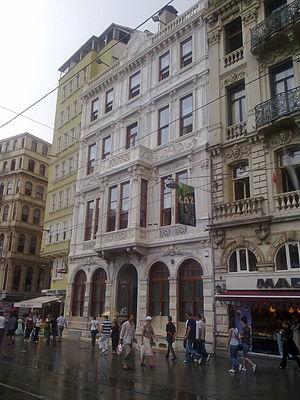
Musée de Galatasaray
Le musée de Galatasaray SK est un musée sportif turc. Situé à Istanbul et ouvert le 1ᵉʳ octobre 1905 par le fondateur du club Ali Sami Yen dans le quartier de Kalamış, il est la propriété du club de Galatasaray SK, sur lequel il est basé. Le club, étant le premier en termes de résultats de Turquie, possède plus de 380 millions de fans à travers le monde.